Mexican lacquerware

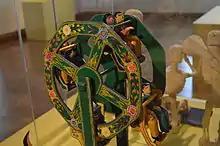
Lacquered toy Ferris wheel from Temalacatzingo

The village of Temalacatzingo is located in the municipality of Olinalá. It has a population of about 3,000, most of whom are dedicated to lacquerware along with agriculture. Like Olinalá, lacquer is an industry and sold widely in Mexico, but the production is not as sophisticated in design. These wares often have a bright red background due to the use of a commercial oil paint, and include toys, gourds and gourd pieces used to create carrying apparatus and jewelry.